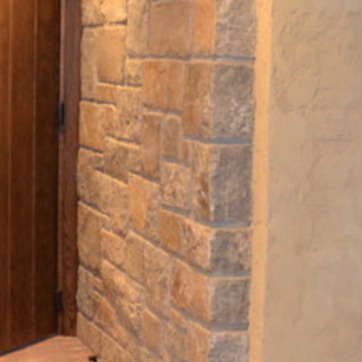
Material: stone